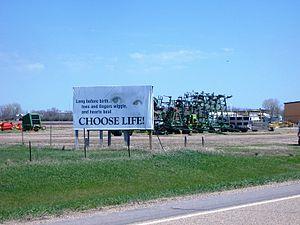
Roscoe est une municipalité américaine située dans le comté d'Edmunds, dans l'État du Dakota du Sud. Selon le recensement de 2010, elle compte 329 habitants. La municipalité s'étend sur une superficie de 0,47 milles carrés.